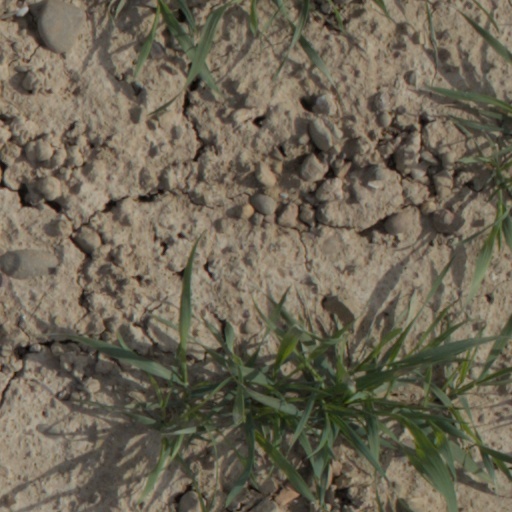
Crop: wheat